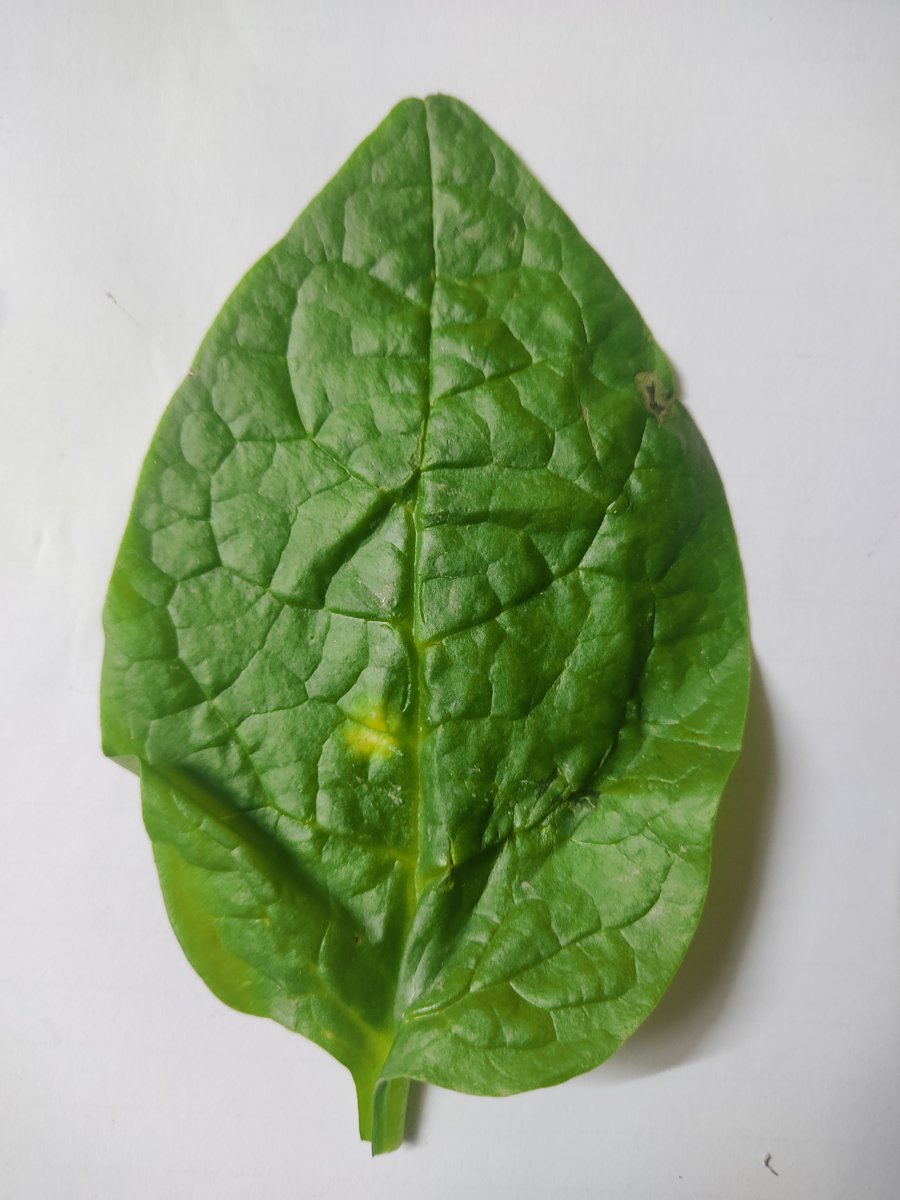
Label: Healthy-Leaf